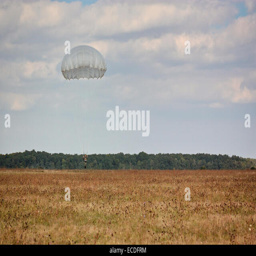
parachute against the cloudy sky and a burned grass